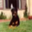
Label: dog